Nek Chand

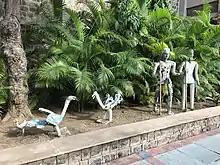
Nek Chand sculptures at the AES campus in New Delhi.

His work was in serious danger of being demolished, but he was able to get public opinion on his side, and in 1986 the park was inaugurated as a public space. Chand was given a salary, a title ("Sub-Divisional Engineer, Rock Garden"), and a workforce of 50 laborers so that he could concentrate full-time on his work. It even appeared on an Indian stamp in 1983. The Rock Garden is still made out of recycled materials; and with the government's help, Chand was able to set up collection centers around the city for waste, especially rags and broken ceramics.